Ghost (2023 film)

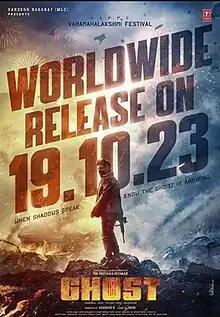
Theatrical release poster

Ghost is a 2023 Indian Kannada-language action heist thriller film directed by M. G. Srinivas and produced by Sandesh Nagaraj under Sandesh Production. The film stars Shiva Rajkumar, Jayaram, Anupam Kher, Prashant Narayanan, and Archana Jois. It is the second installment of a cinematic universe following "Birbal Trilogy" in which M. G. Srinivas had appeared. In the film, an anonymous gangster called "Big Daddy" hijacks a prison to steal hidden gold bars recovered during a CBI raid, but ACP Chengappa arrives to stop Big Daddy from executing his plans.